Collège Stanislas (Quebec)

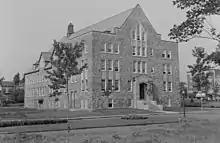
Collège Stanislas in Outremont in 1942

Collège Stanislas in Sainte-Foy and Collège Stanislas de Montréal Outremont, Quebec are two campuses of an exclusive French language private education institution for boys and girls aged 4 to 18 years which is accredited by the Agency for French Education Abroad (part of the Ministry of Education of France).